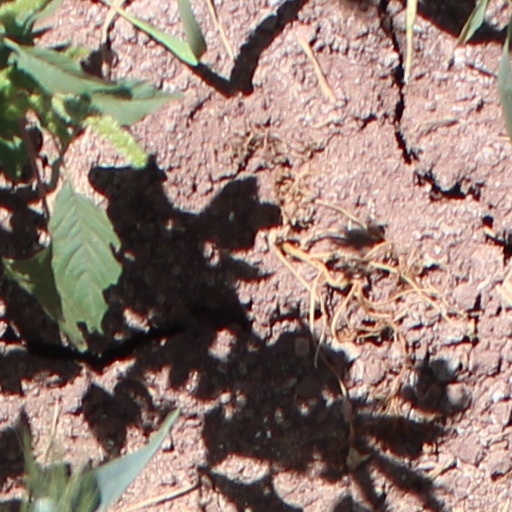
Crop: wheat